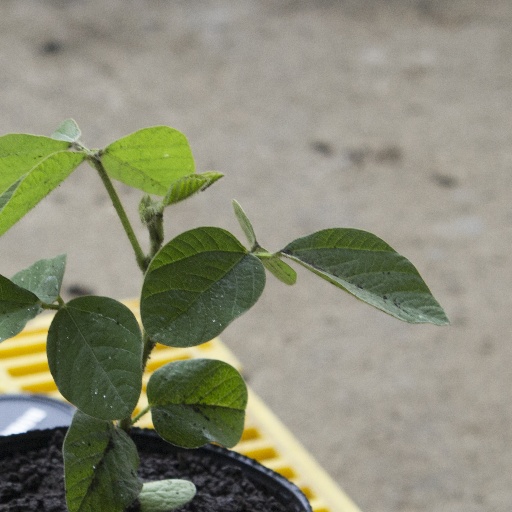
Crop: soybean